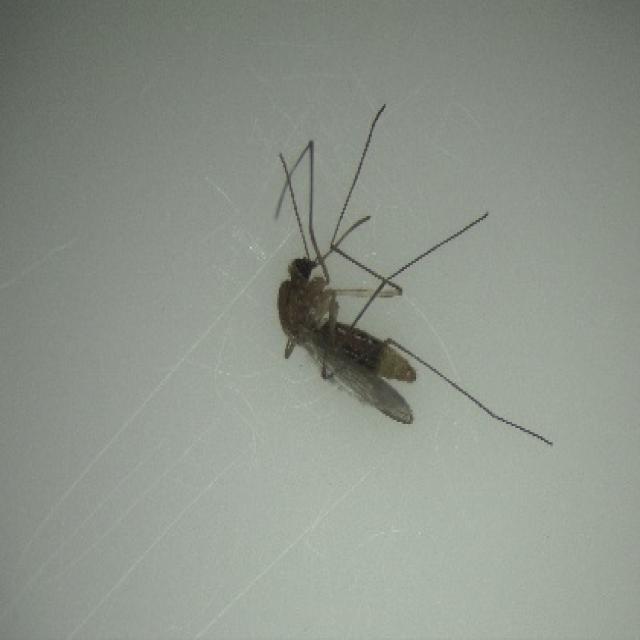
Species: culex_pipiens